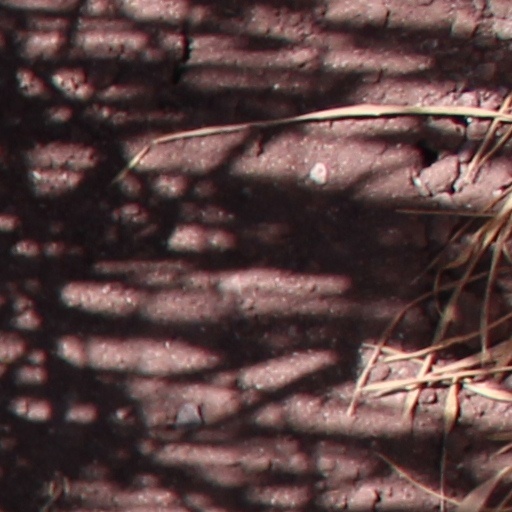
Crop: wheat